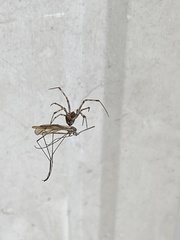
Species: Parasteatoda_tepidariorum